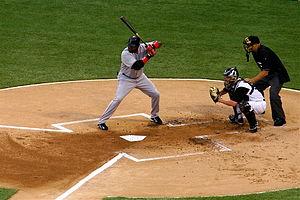
Un retrait est une action au baseball consistant à éliminer du jeu un joueur de l'équipe en offensive. Chaque demi-manche d'un match se termine après trois retraits, après quoi l'équipe en défensive acquiert le statut en offensive et l'équipe adverse joue en défensive et doit accomplir trois retraits pour mettre fin à la demi-manche.
Au baseball, un frappeur ou batteur est un joueur dont le rôle est de frapper la balle avec sa batte.
Le passage au bâton est une statistique au baseball qui indique le nombre de fois où un joueur est frappeur. Cette statistique diffère des présences officielles au bâton où un certain nombre de situations de jeu sont retranchées du total de passages au bâton afin de donner une meilleure indication des performances offensives du joueur.